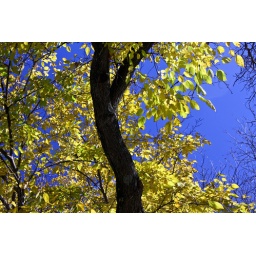
yellow leaves against a clear blue sky